Immune system

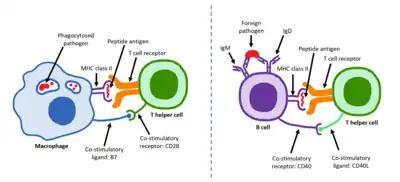
Activation of macrophage or B cell by T helper cell

Helper T cells regulate both the innate and adaptive immune responses and help determine which immune responses the body makes to a particular pathogen. These cells have no cytotoxic activity and do not kill infected cells or clear pathogens directly. They instead control the immune response by directing other cells to perform these tasks.